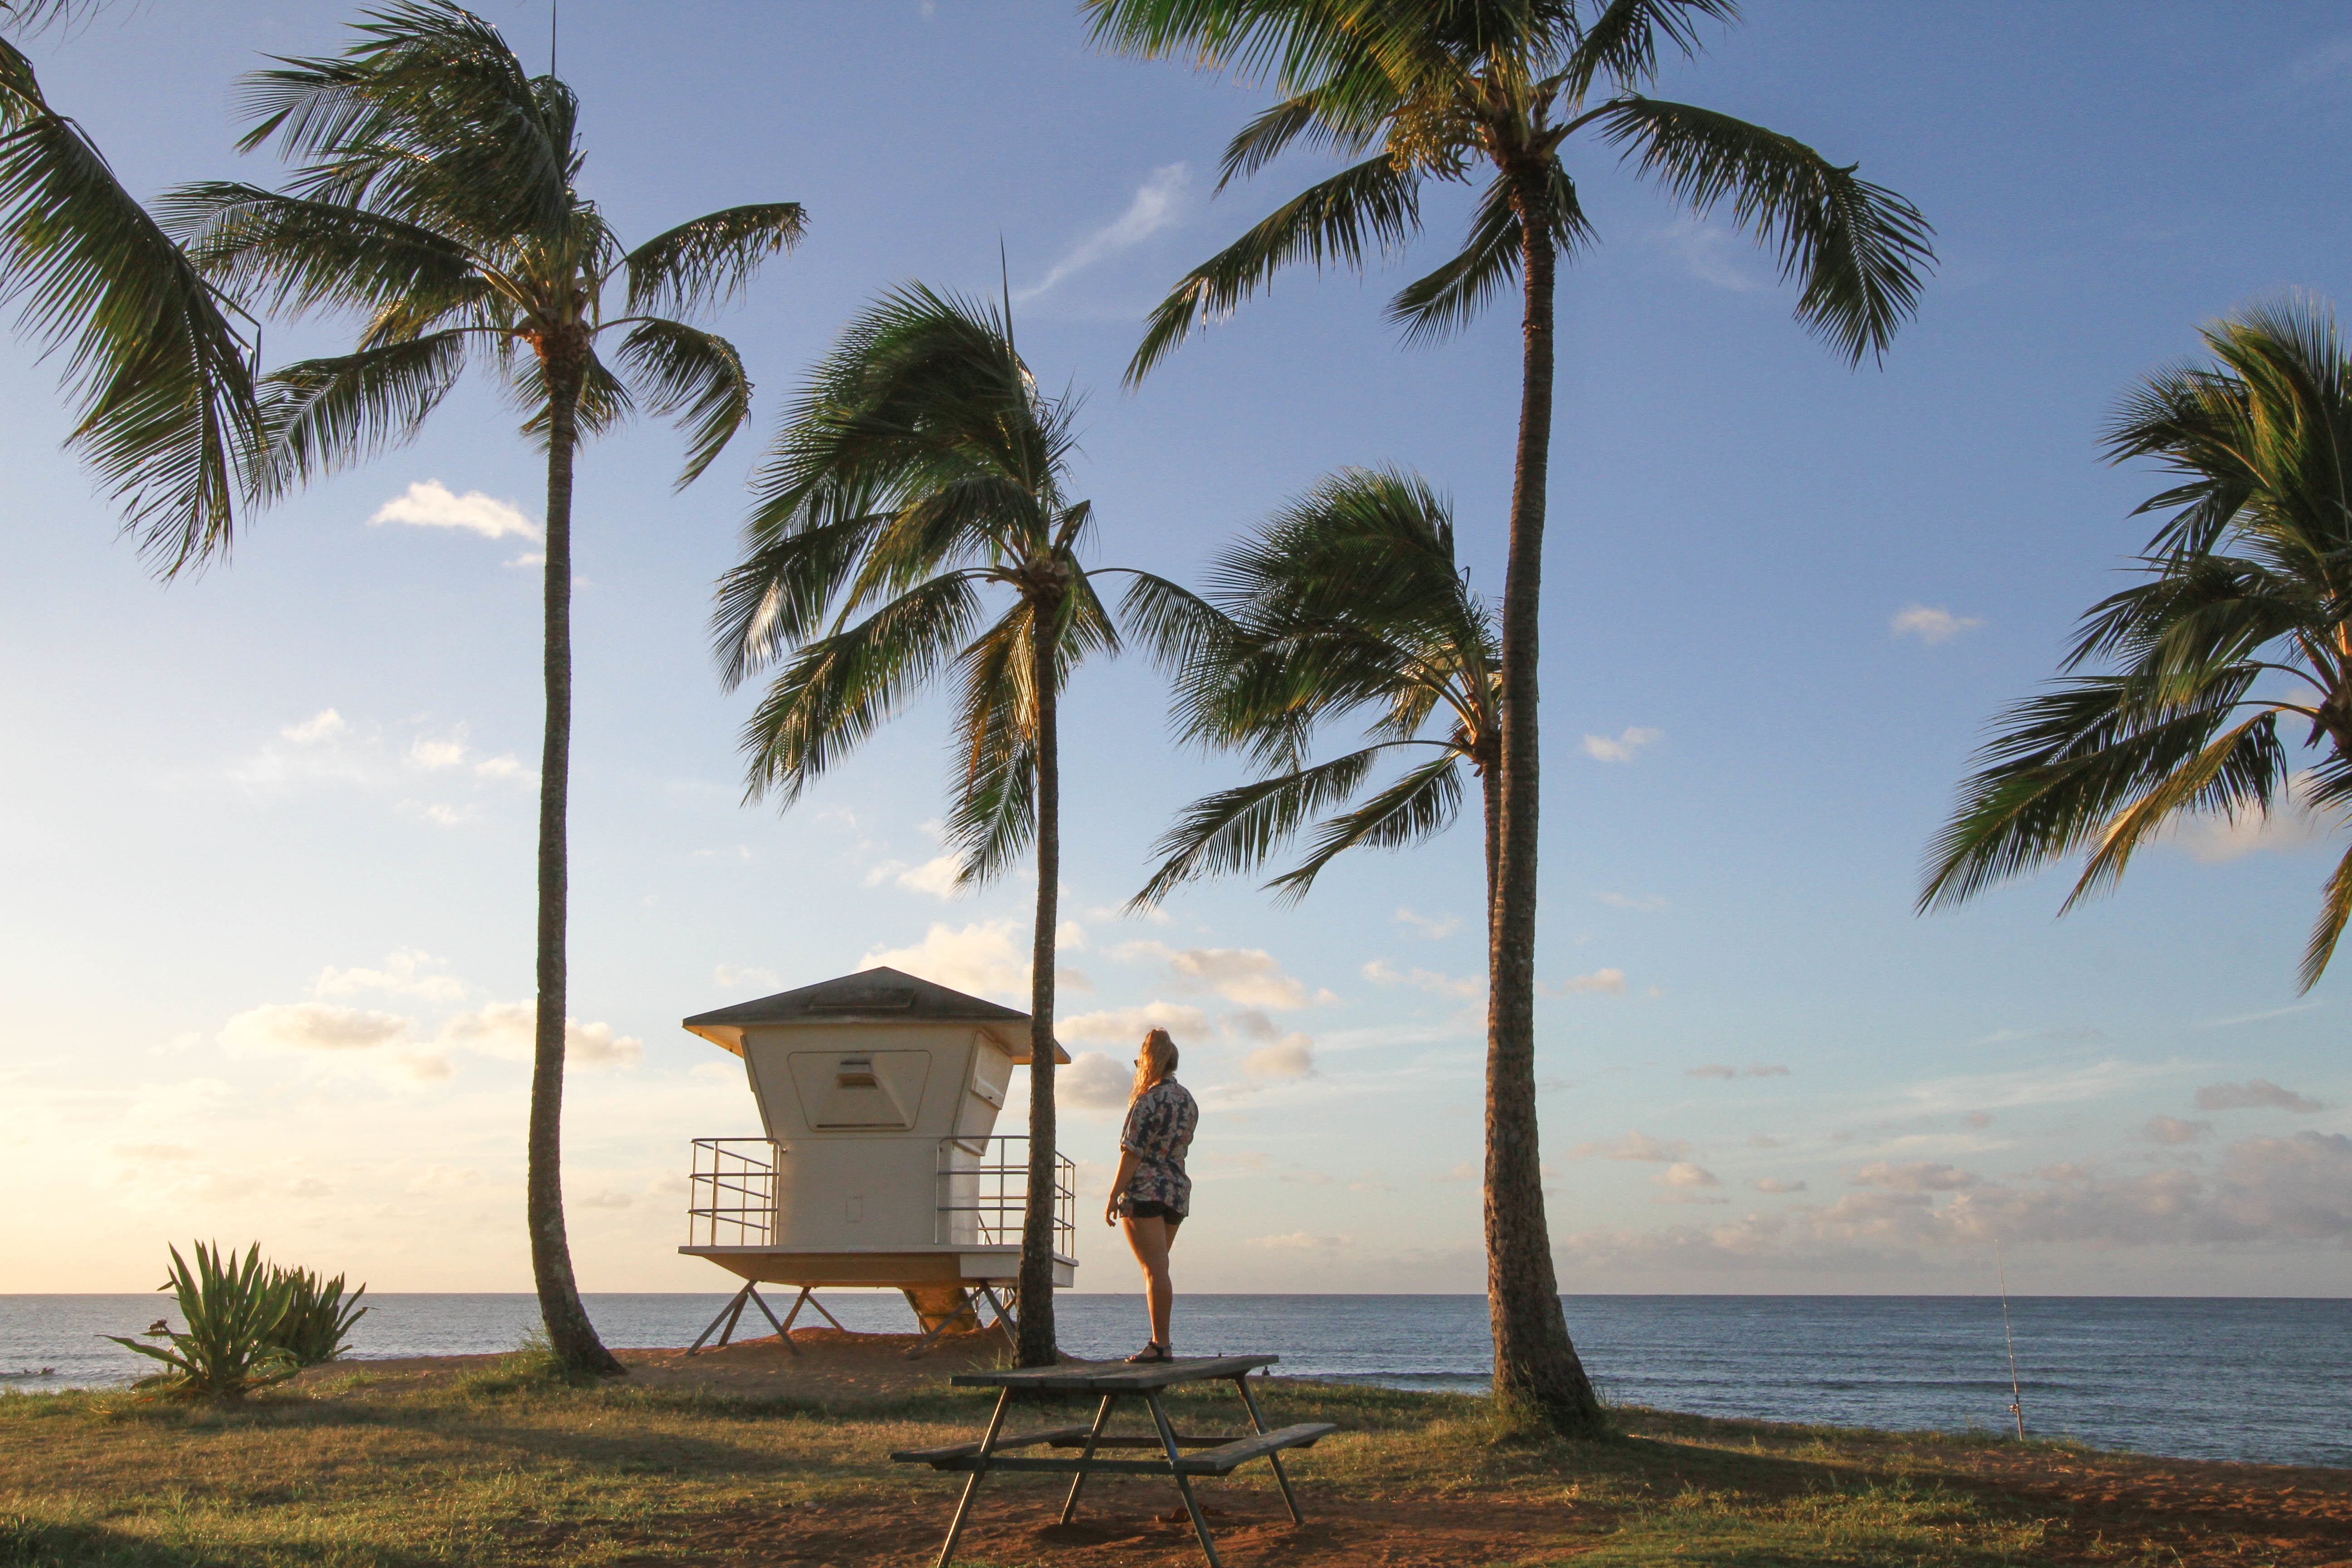
beach, sea, coast, tree, ocean, shore, vacation, bay, island, body of water, caribbean, tropics, cape, woody plant, arecales, palm family